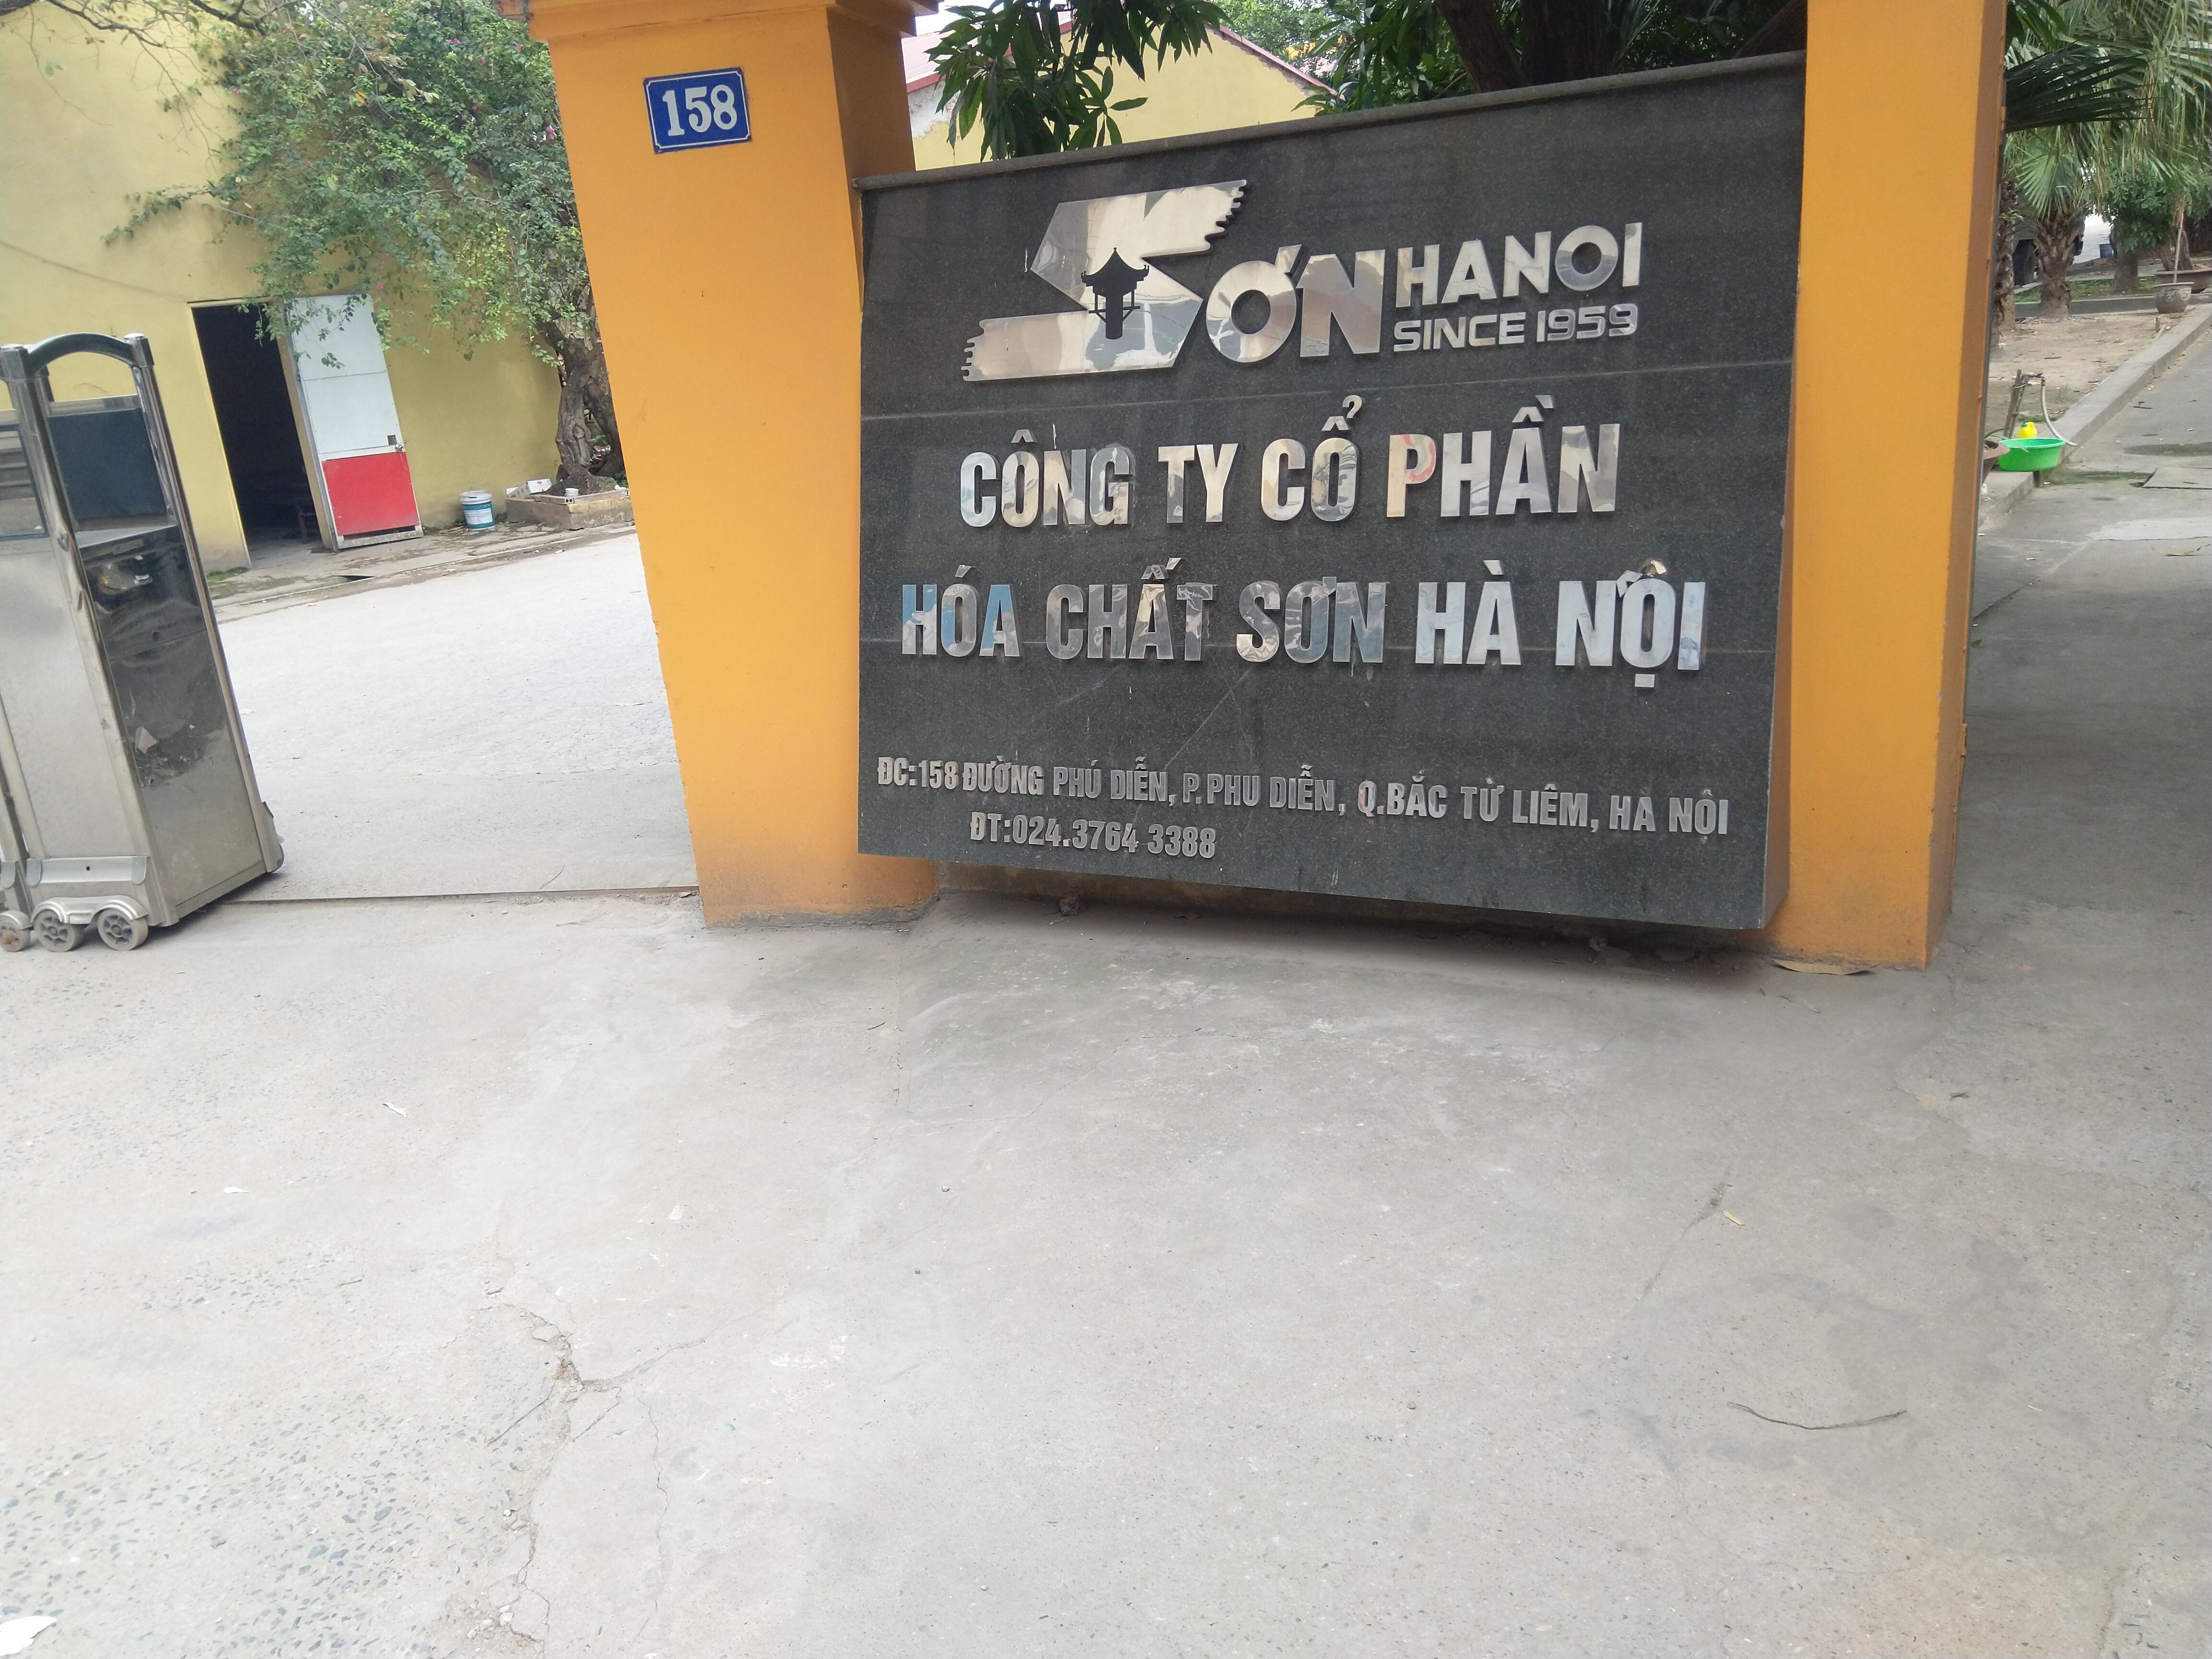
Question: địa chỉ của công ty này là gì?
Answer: địa chỉ của công ty này là 158 đường phú diễn, p. phú diễn, q. bắc từ liêm, hà nội